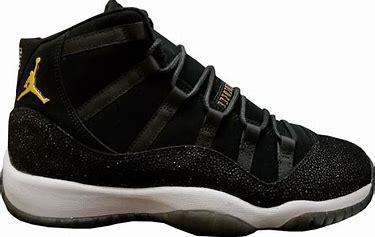
Brand: Jordan
Model: 11 Retro